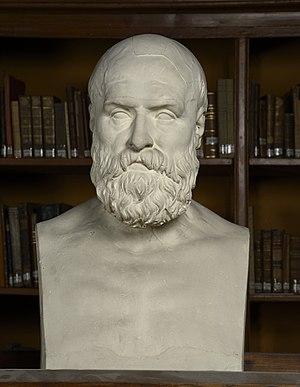
Philibert de l'Orme
Jean-François Legendre-Héral, né le 21 janvier 1796 à Montpellier et mort le 13 septembre 1851 à Marcilly, est un sculpteur français.
Philibert de l'Orme, également connu sous son nom de Delorme, né à Lyon vers 1514 et mort le 8 janvier 1570 à Paris, est un architecte français de la Renaissance.
Le département des sculptures du musée des Beaux-Arts de Lyon conserve 1 300 sculptures réalisées selon différentes techniques et couvrant une période chronologique allant du Moyen Âge au XXᵉ siècle. On y note deux points forts : le Moyen Âge et la Renaissance d'une part et le XIXᵉ et le début du XXᵉ siècle de l'autre.